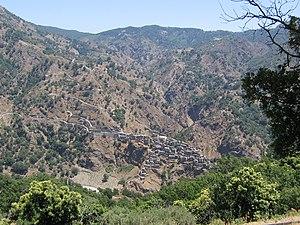
Roghudi est une commune italienne de la province de Reggio de Calabre dans la région Calabre.
Le parc national de l’Aspromonte est un parc national italien situé, dans la province de Reggio de Calabre, en Calabre.